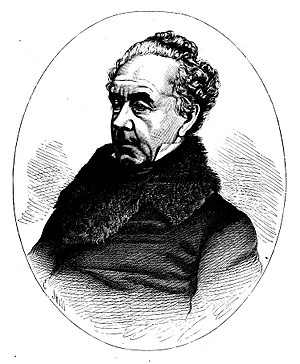
Kanton-aftalen 1847
Carl Fredrik Liljevalch, d.e.
"Kanton-aftalen var en ""freds-, venskabs- og handelstraktat"" mellem kongeriget Sverige-Norge og Qingdynastins Kina, som den svenske udsending Carl Fredrik Liljevalch og den manchuriske statsmand Qiying indgik den 20. marts 1847 i Guangzhou. Det var den første handelsaftale mellem Sverige-Norge og Kina.